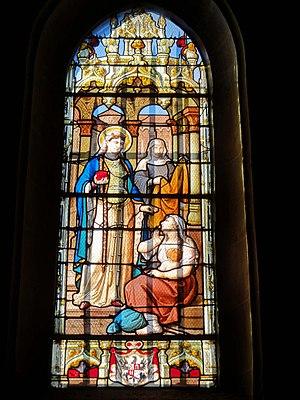
L'église Saint-Martin est une église catholique paroissiale située à Ermenonville, dans le département de l'Oise, en France. Ermenonville est érigée en paroisse par le chapitre Notre-Dame de Senlis en 1213. La construction de l'église avait commencé dès 1170 / 1180 par le clocher, mais s'était interrompue par la suite, et le voûtement du chœur n'est certainement pas achevé avant le second quart du XIIIᵉ siècle. Tout le chœur appartient à la première période gothique. Au XIVᵉ siècle, l'on commence à bâtir une nouvelle nef, mais il est probable que la guerre de Cent Ans ne permet pas de procéder à son voûtement. En 1528, les paroissiens décident un important programme de réparation de l'église, principalement du chœur et des toitures. Six ans plus tard, ils veulent doter l'église d'une nouvelle nef. Ce chantier dure de 1534 à 1540, ce qui n'est pas bien long, puisque les grandes arcades du XIVᵉ siècle sont maintenues. Les voûtes de la nef et les bas-côtés, presque entièrement reconstruites, affichent le style gothique flamboyant. Quelques fenêtres sont encore refaites un peu plus tard.